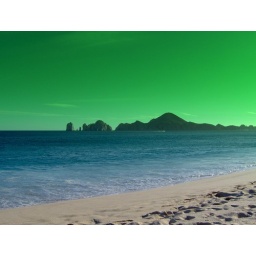
View from beach in Cabo San Lucas, Mexico. Green sky created with filter.